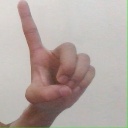
अक्षर: ड